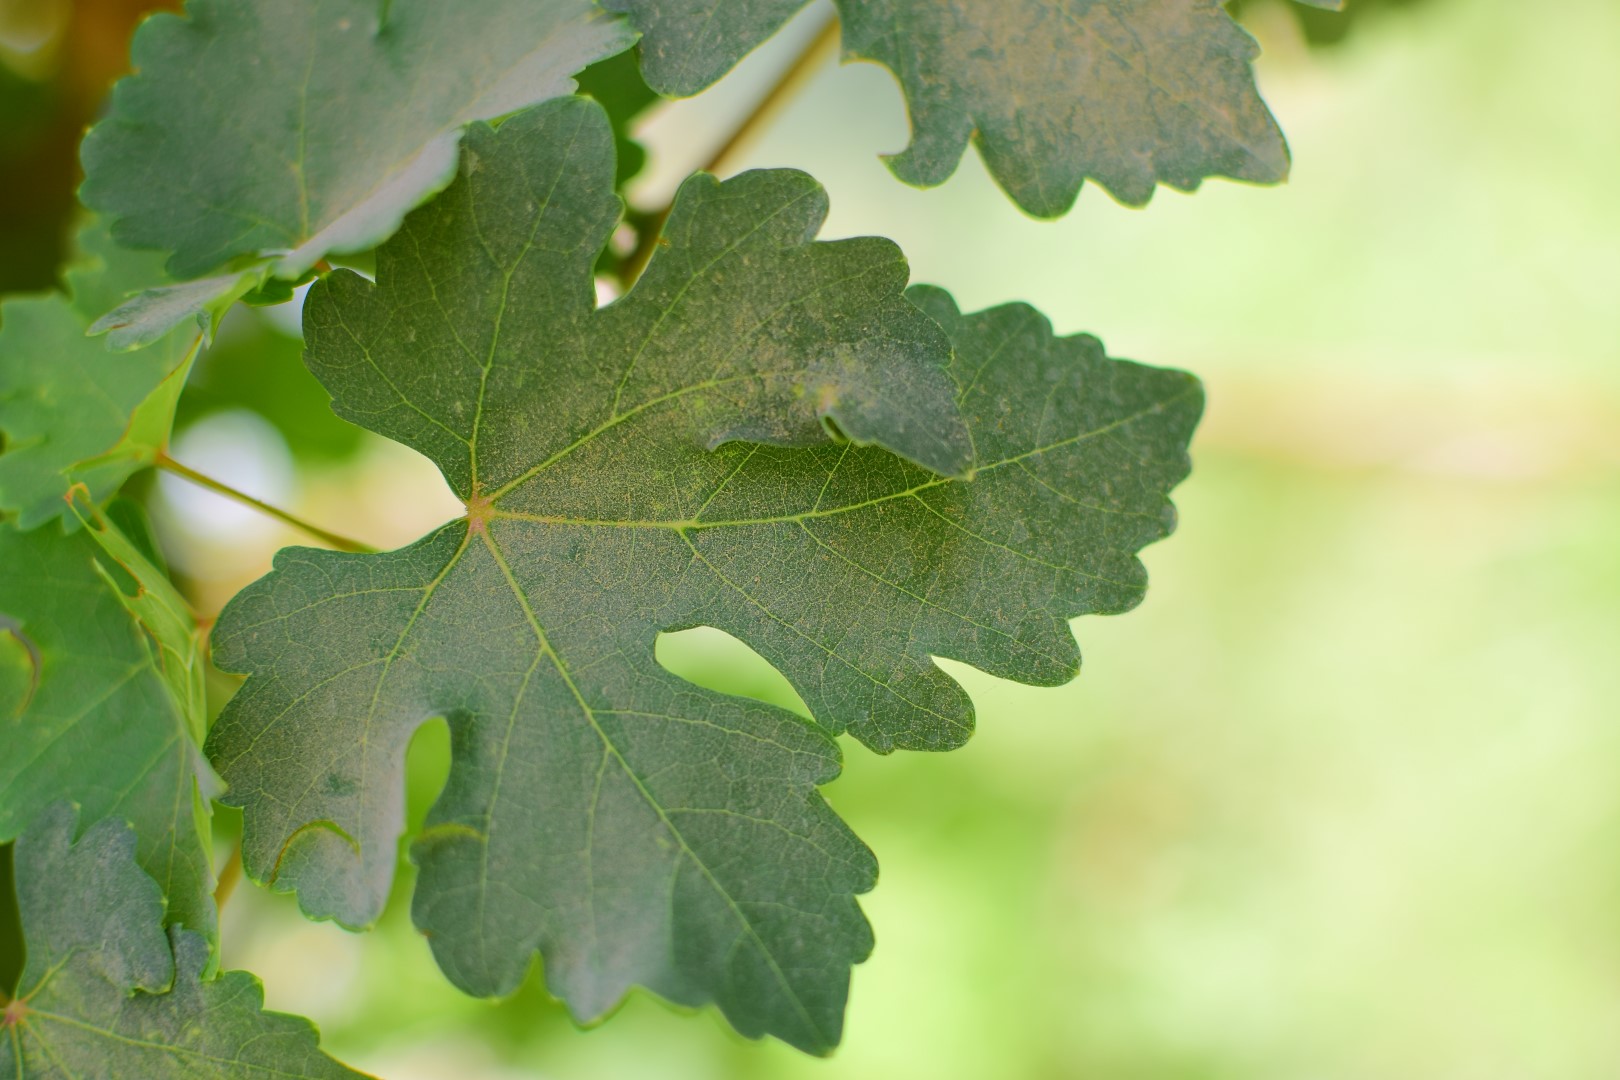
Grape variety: Deas Al-Annz